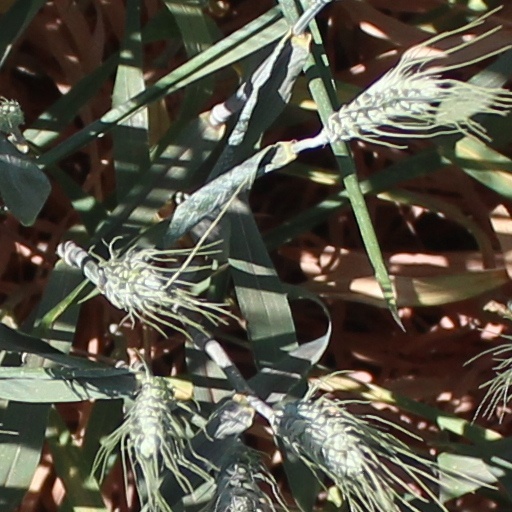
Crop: wheat